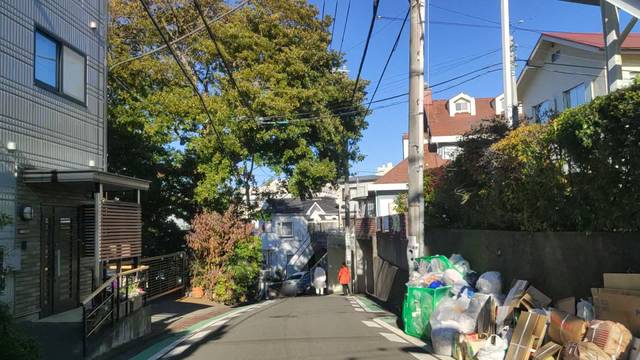
Region: Japan
Coordinates: 35.423, 139.646